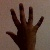
The image shows a hand gesture representing the number 5 in Indian Sign Language.